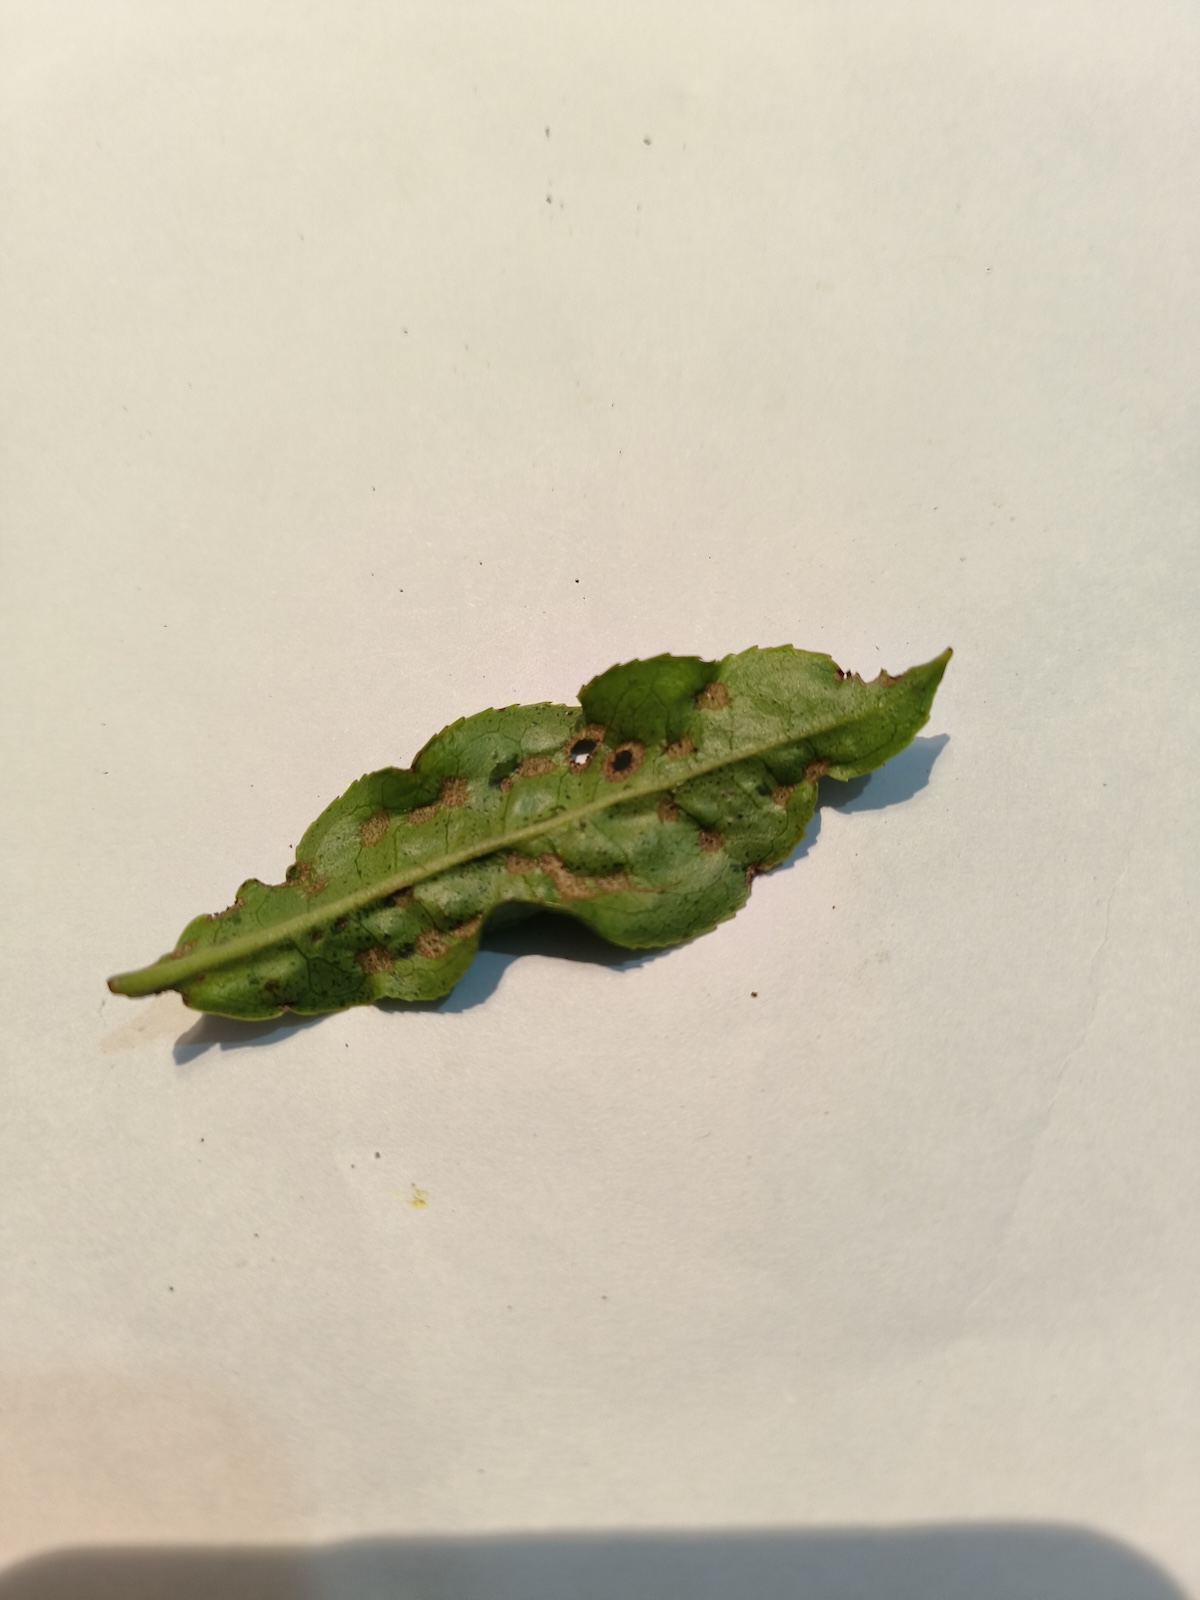
Label: Green mirid bug